Robert Bordo

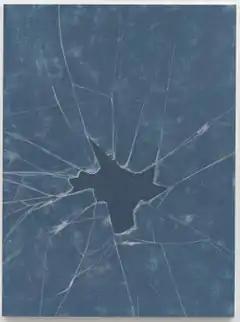
Robert Bordo, "c.u.c.d. #14", oil on canvas, 75" x 56", 2019.

In the "Windshield" paintings, Bordo continued to engage characteristic interests in visual and tactile pleasure, flatness and depth, conflating the picture plane with the windscreens of cars often depicted driving through unpredictable, rainy weather with active wipers (e.g., "Dial", "The Future", both 2012). These paintings typically employed a complex sense of space, with overlaps, splits, doublings, changes of scale, and expressive horizontal and vertical lines suggesting journeys anticipated or recalled. Roberta Smith wrote that the thick, wet-on-wet paint handling, blurred transparencies and fractured spaces of broken center lines and red lights created "an effect that is deliciously and darkly comic, but also abstract and rather ham-handedly beautiful."